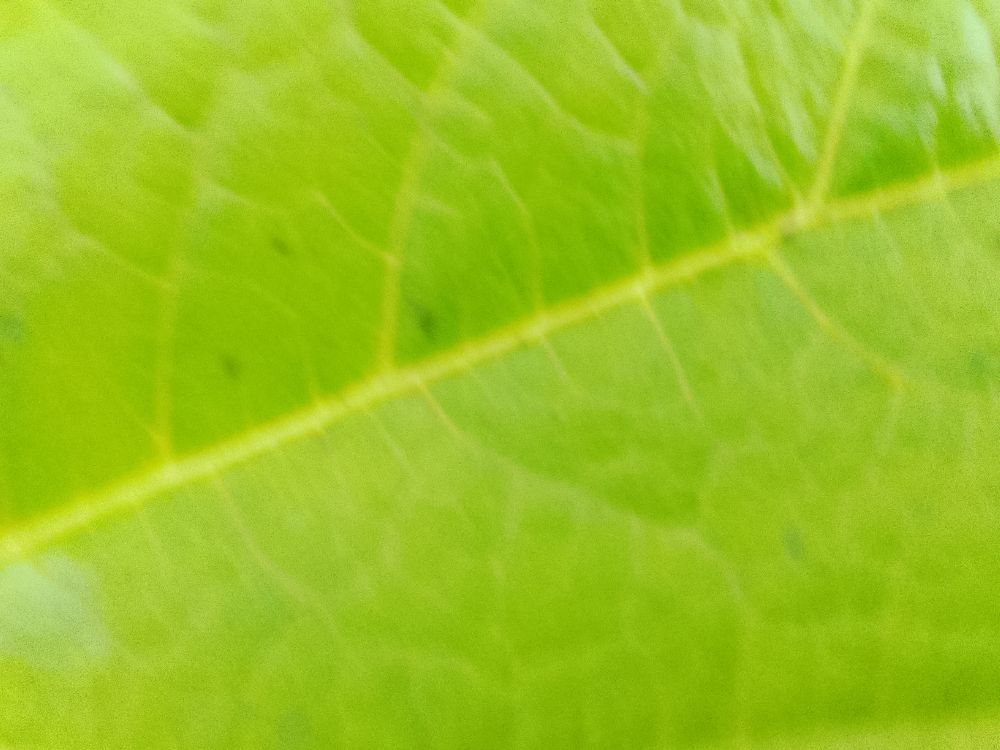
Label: healthy